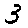
Label: 3